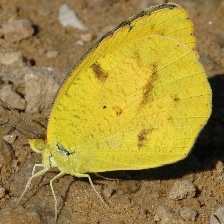
Species: SLEEPY ORANGE
Butterfly family (ImageNet category): sulphur_butterfly